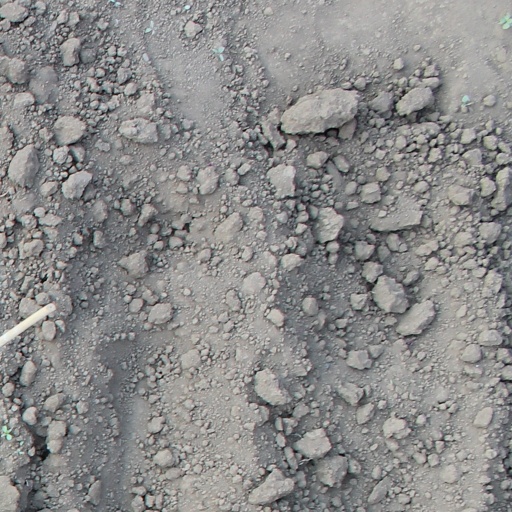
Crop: soybean